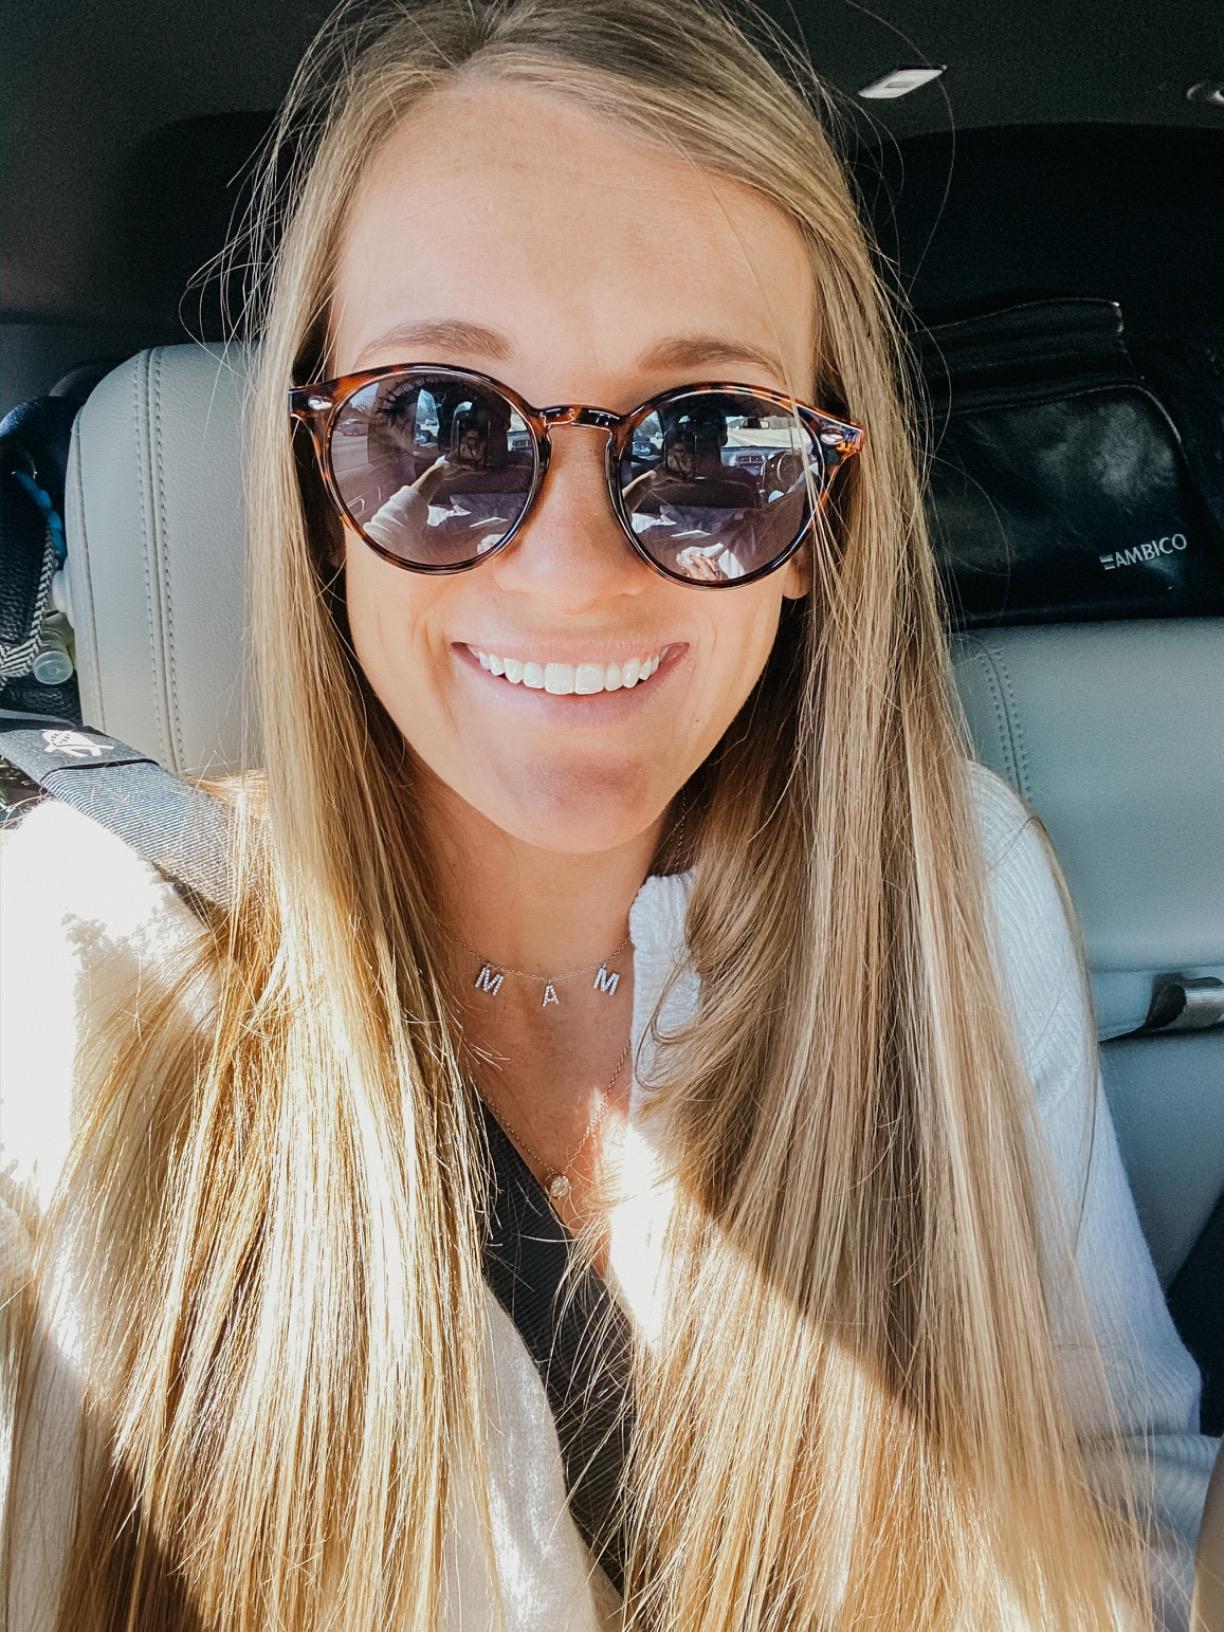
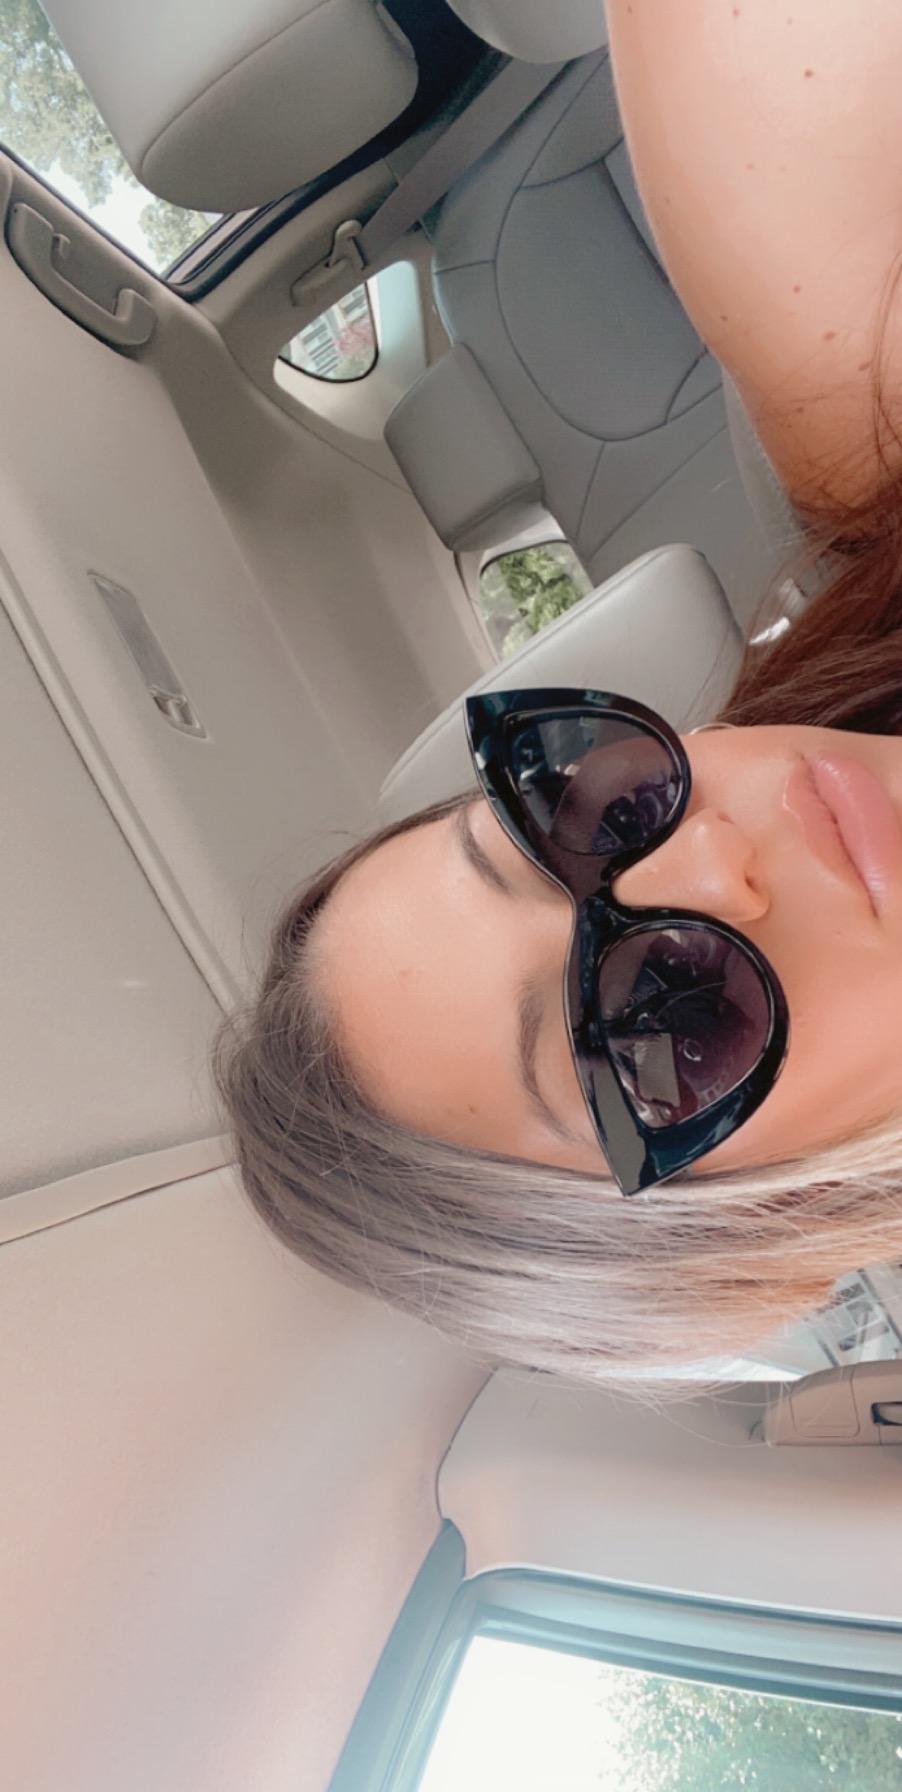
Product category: accessories_sunglasses
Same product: no